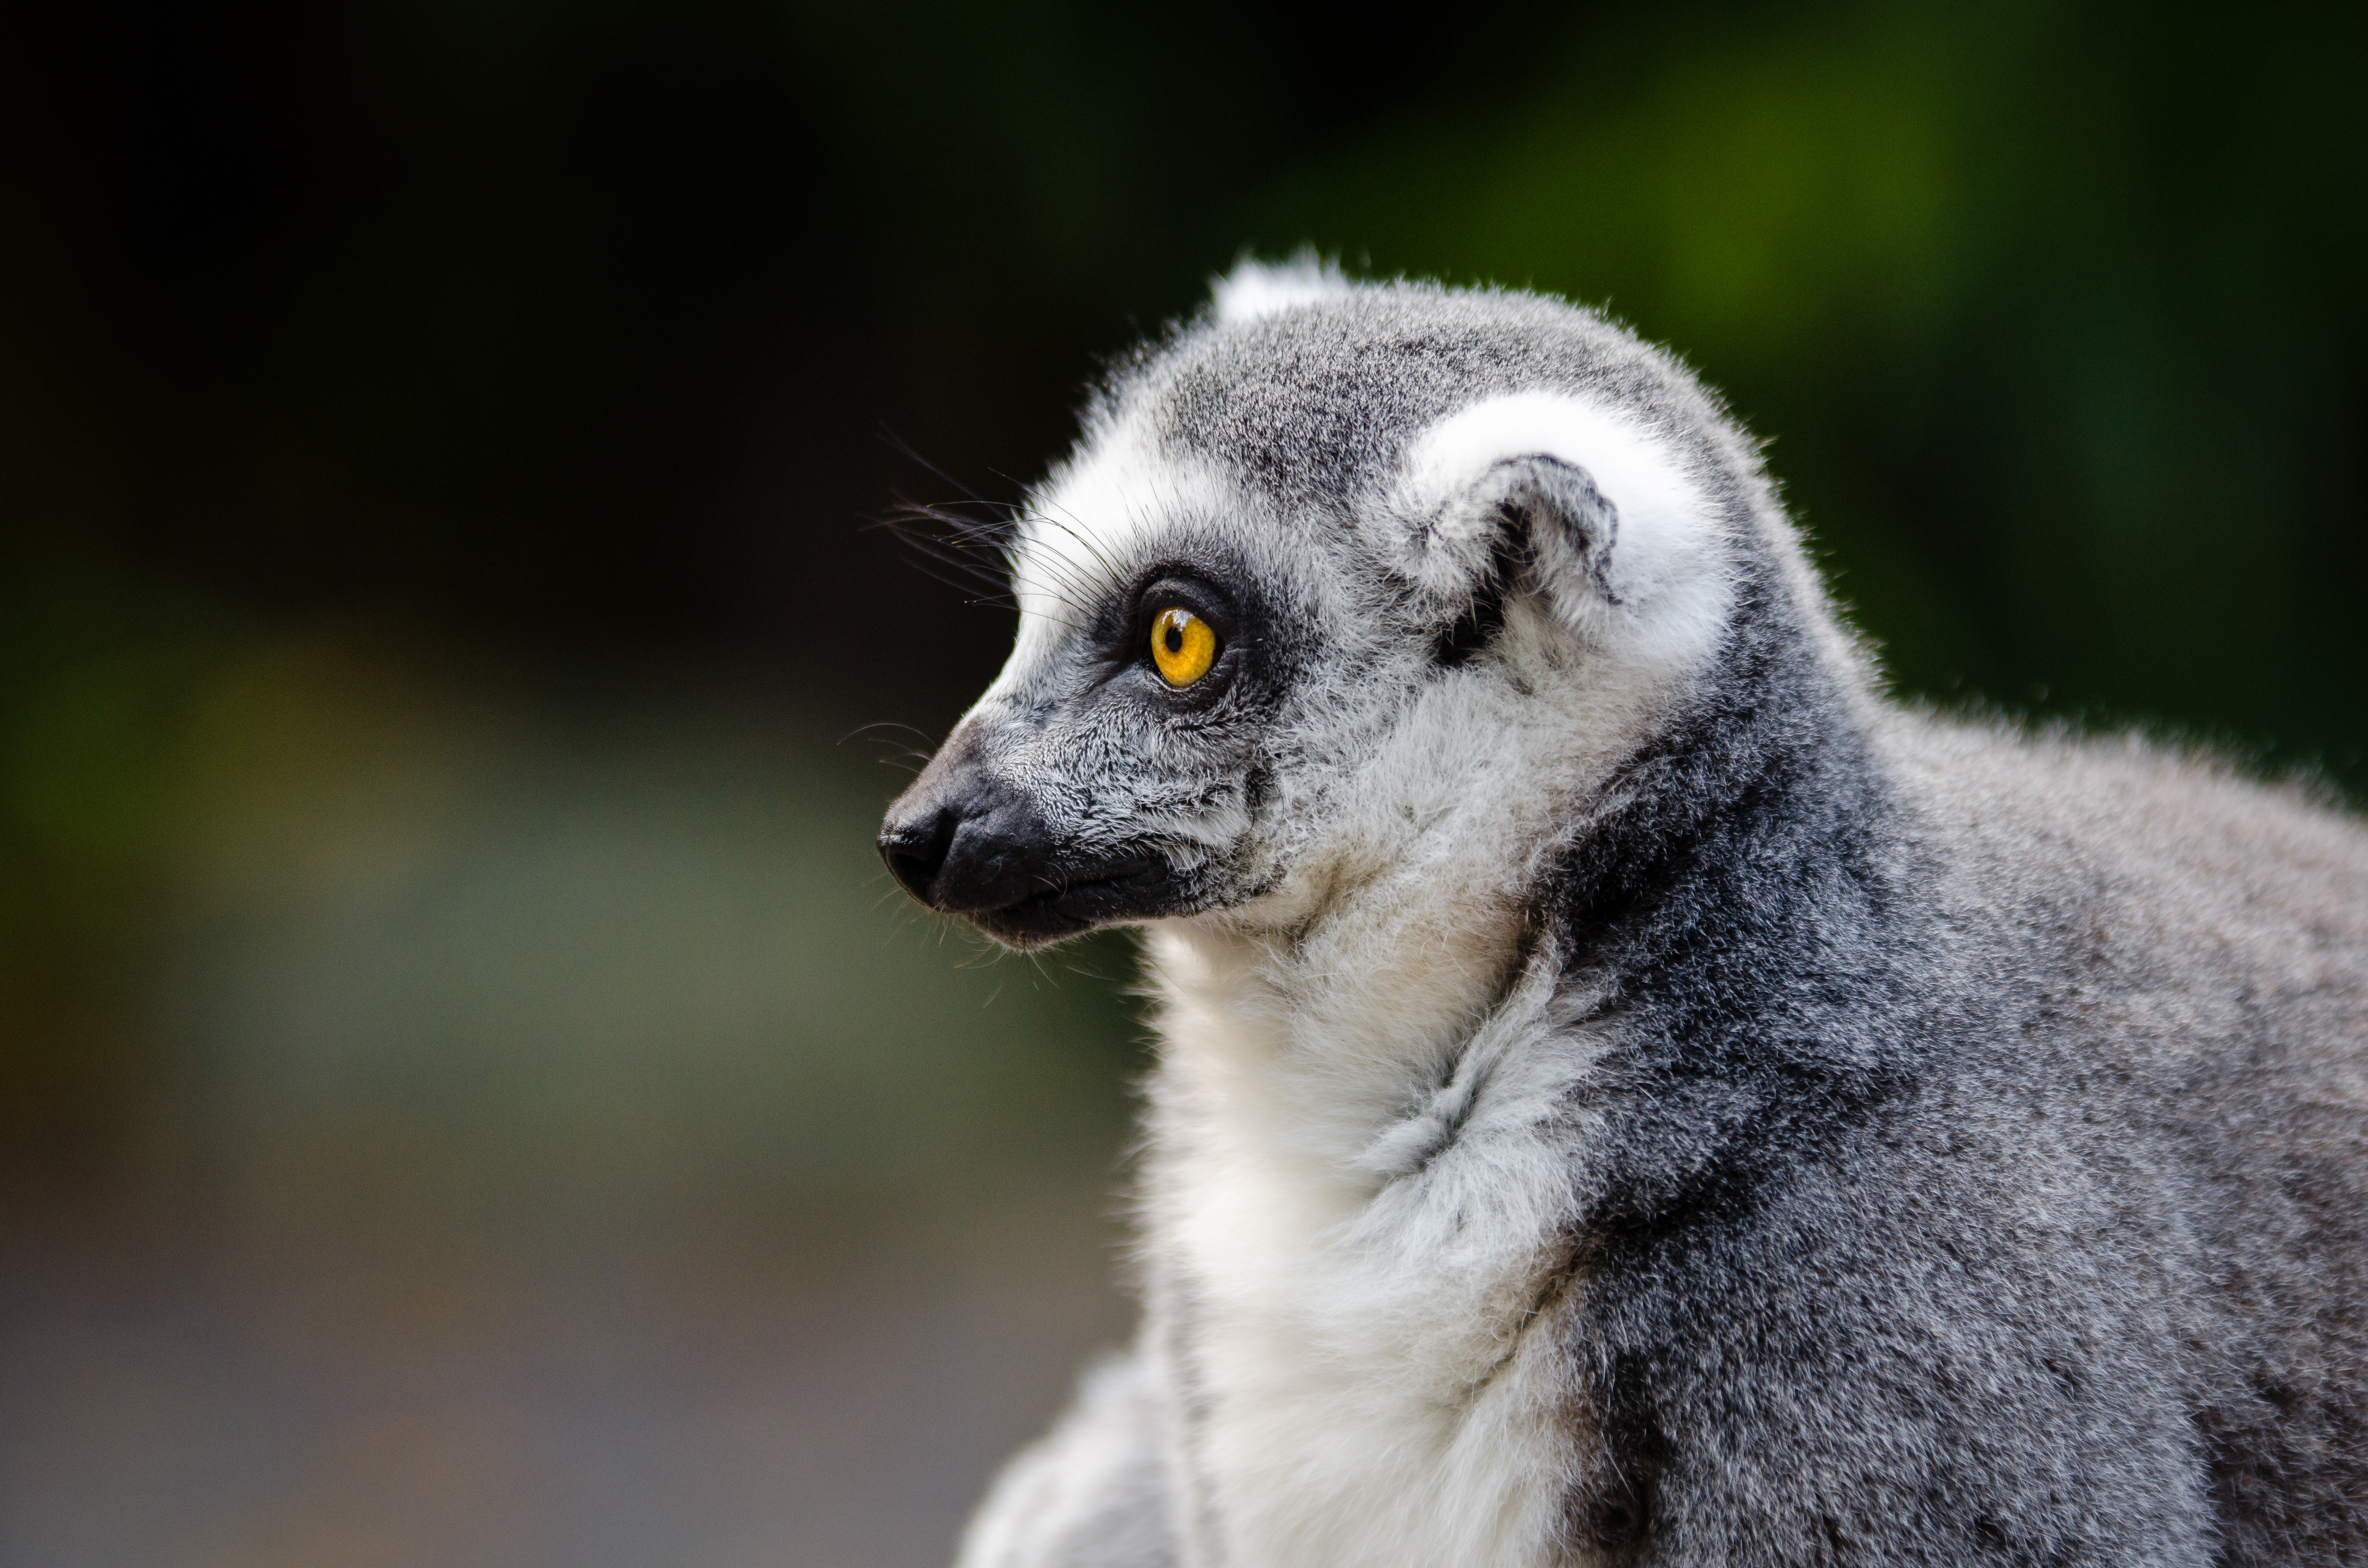
wildlife, mammal, fauna, primate, close up, vertebrate, lemur, macaque, old world monkey